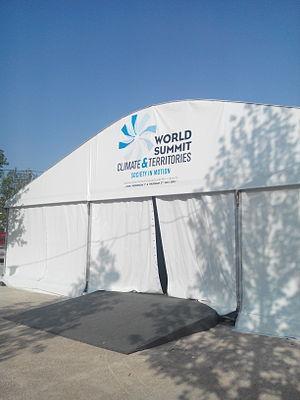
Entrée du chapiteau du World Summit Climate &amp
La Conférence de Paris de 2015 sur les changements climatiques a eu lieu du 30 novembre au 12 décembre 2015 au Bourget en France. Elle est à la fois la 21ᵉ conférence des parties à la Convention-cadre des Nations unies sur les changements climatiques et la 11ᵉ conférence des parties siégeant en tant que réunion des parties au protocole de Kyoto. Chaque année, les participants de cette conférence se réunissent pour décider des mesures à mettre en place, dans le but de limiter le réchauffement climatique.